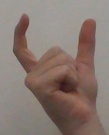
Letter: nun